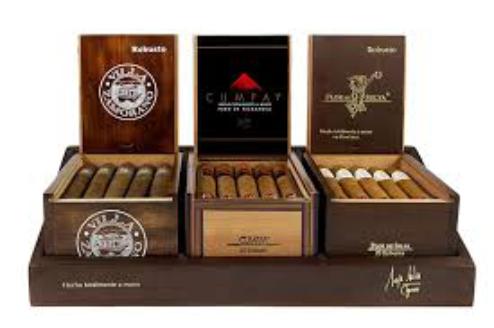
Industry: Necessities